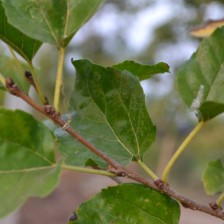
Variety: Kamphaengsaeng42